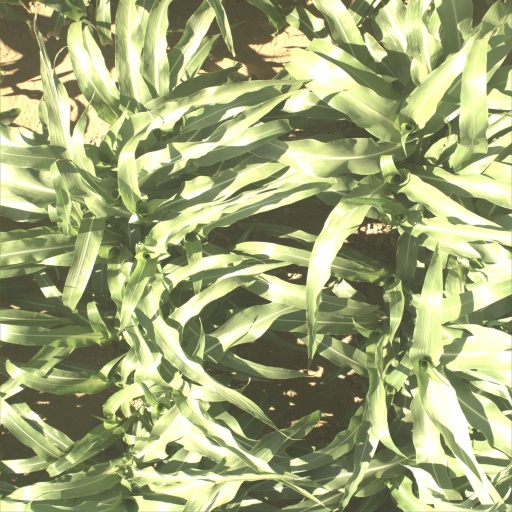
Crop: sorghum